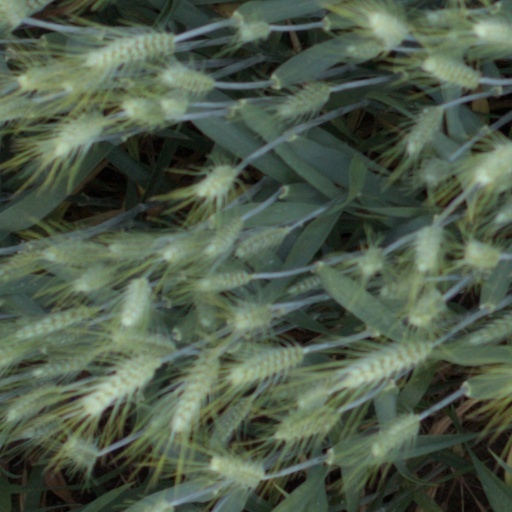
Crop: wheat